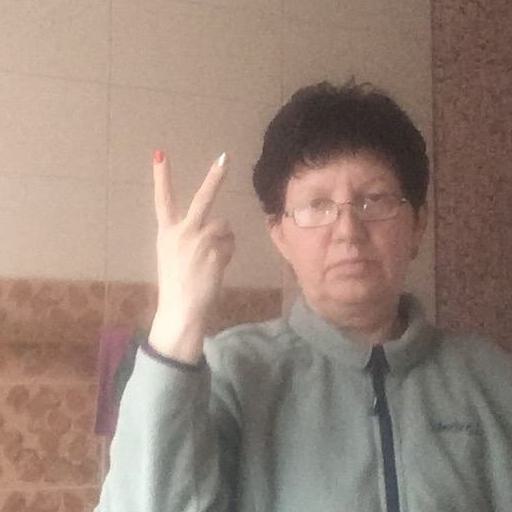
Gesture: peace_inverted